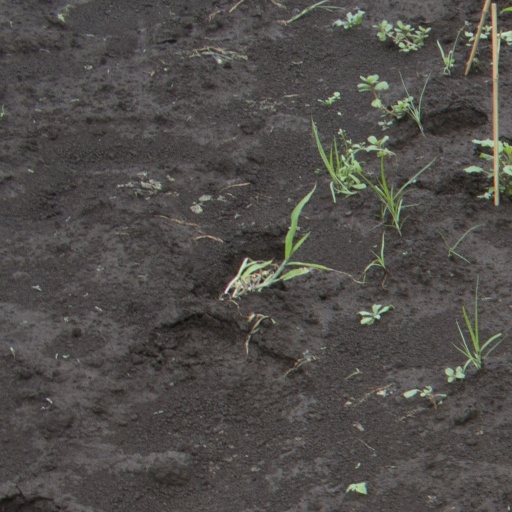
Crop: soybean